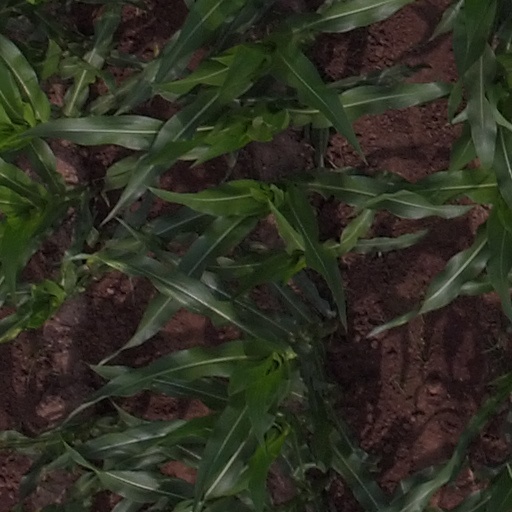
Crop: maize; corn